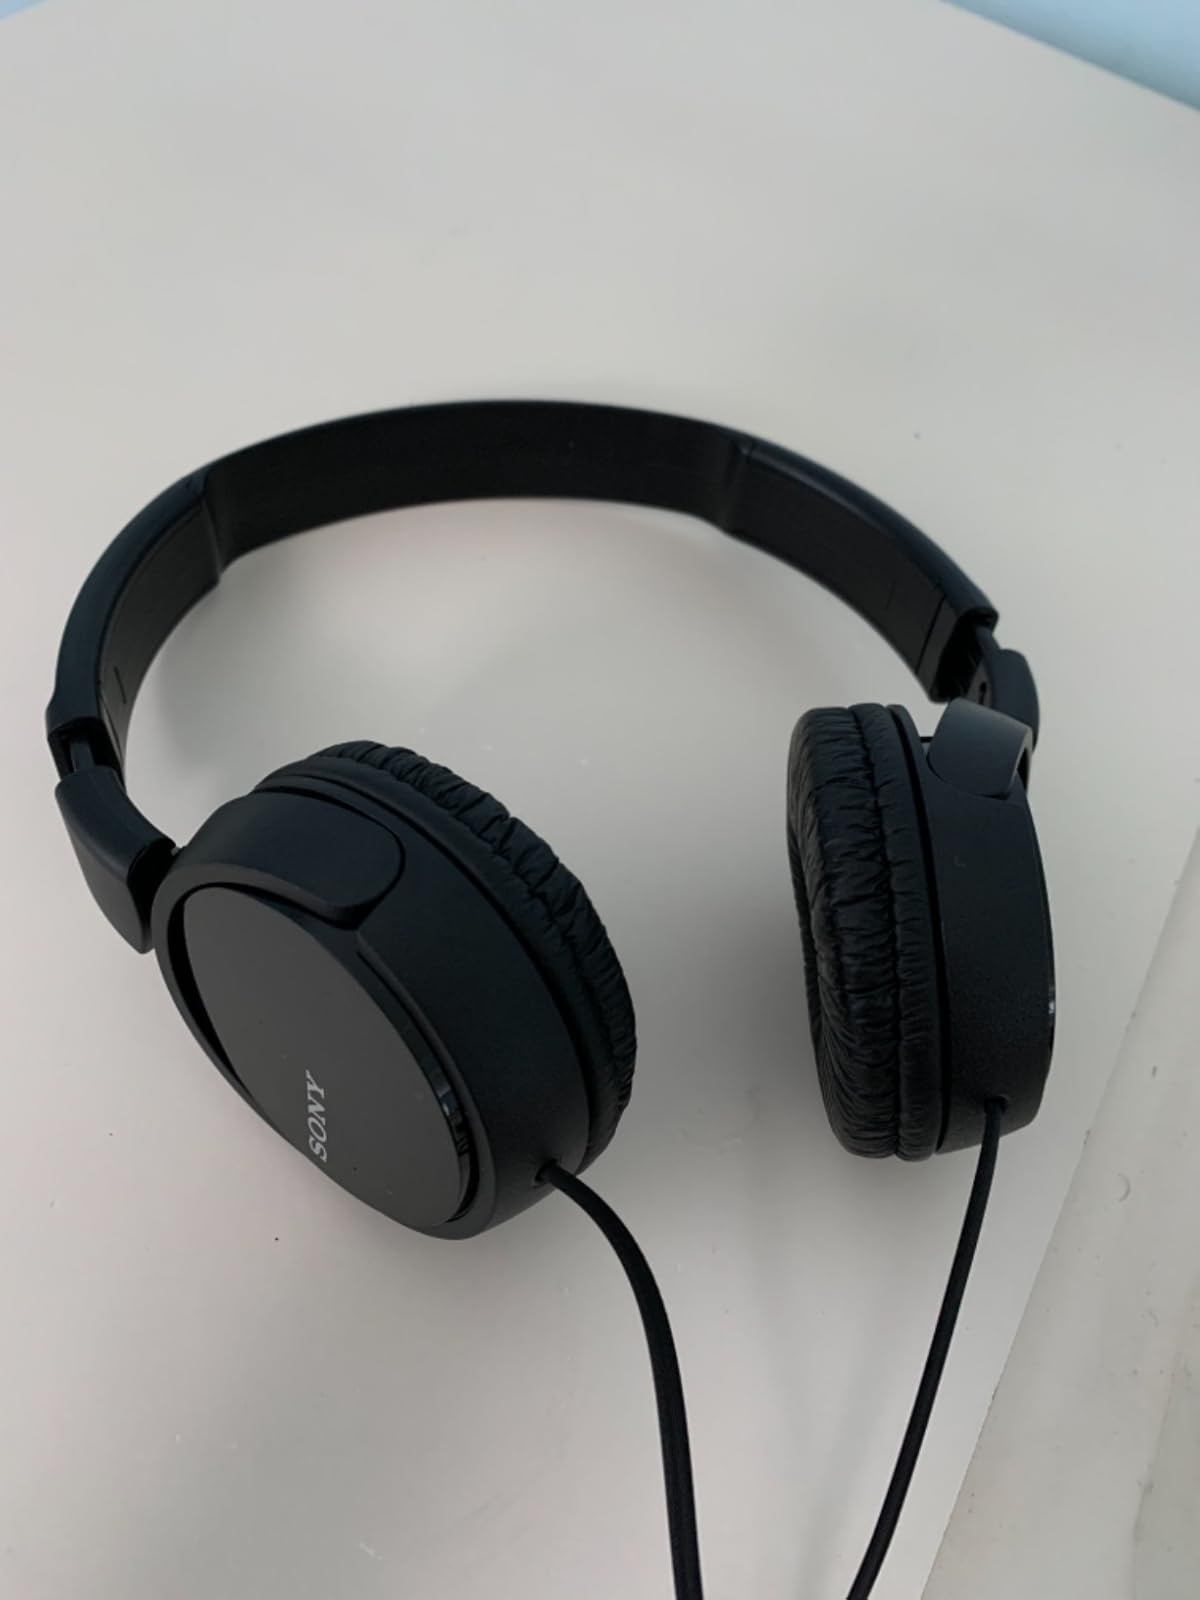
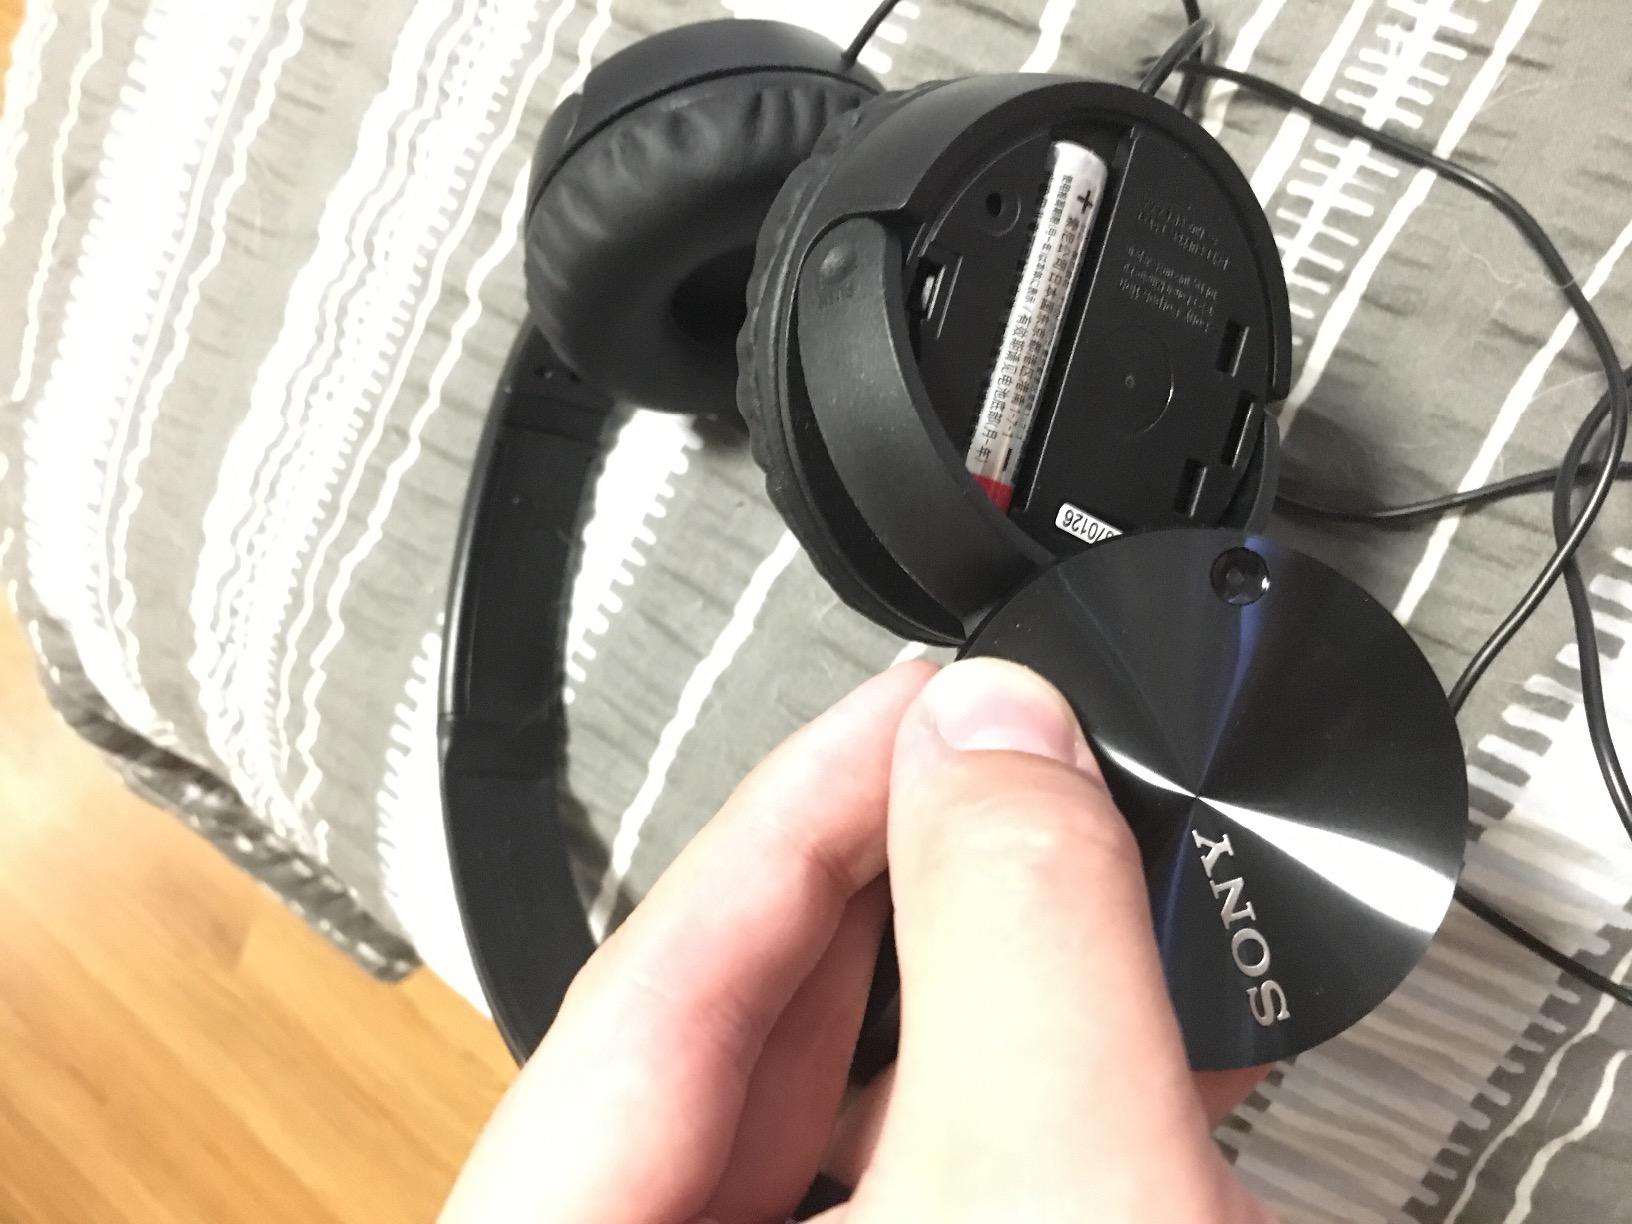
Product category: headphones
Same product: yes